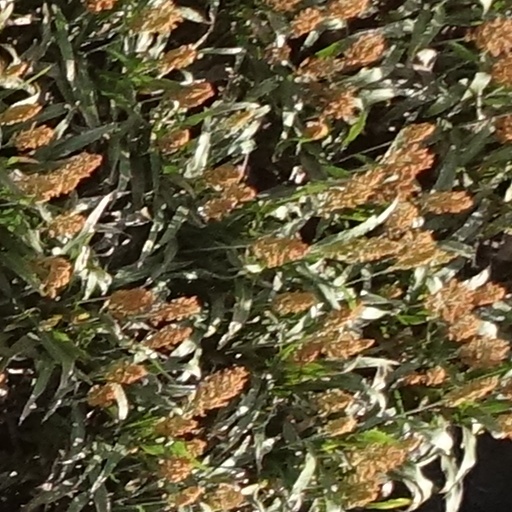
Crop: sorghum